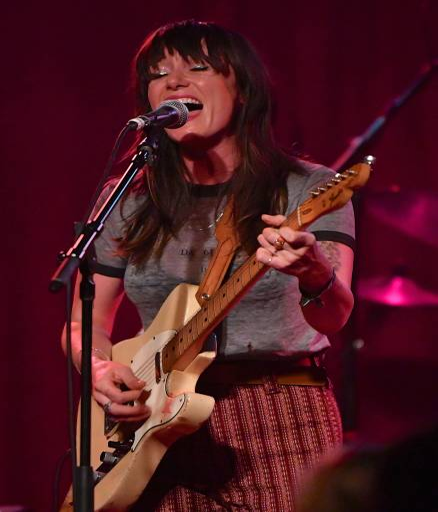
person of musical group performs on - stage during festival .